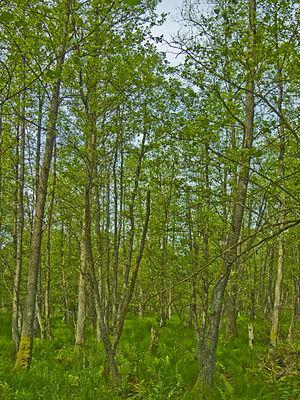
Vernay dérive du gaulois verna, « aulne », suivi du suffixe collectif -etum ou -etam, « lieu occupé par - ». Il désigne un bois de vernes, d'aulnes, une aulnaie.